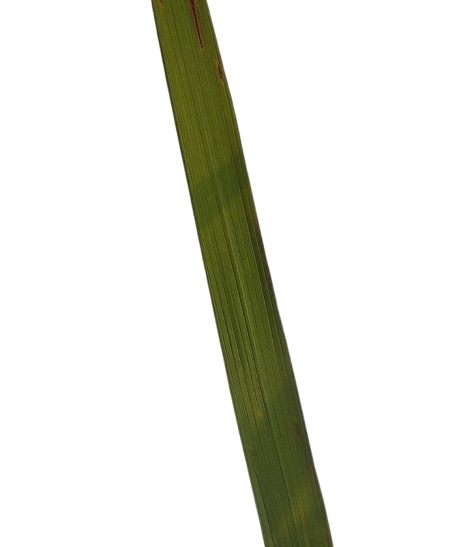
Label: Rice Blast